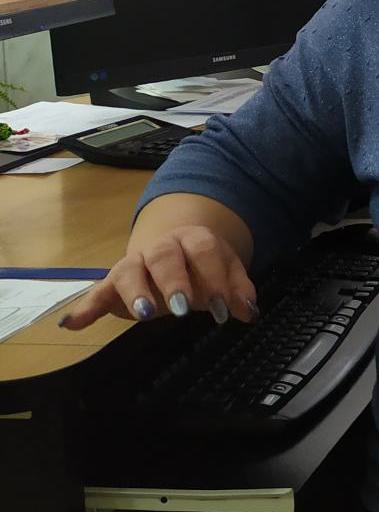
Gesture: no_gesture